Hurricane Doreen (1977)

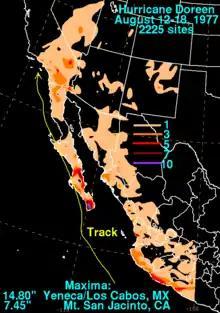
Rainfall summary for Hurricane Doreen

Hurricane Doreen dropped heavy rainfall along the western portions of Mexico and the Southwestern Region of the United States. In Mexico, Doreen produced heaviest precipitation along the Baja California peninsula, where rainfall peaked at in the Los Cabos Area. The mainland of Mexico also received heavy rainfall, especially in the Sierra Madre Oriental mountains. In the city of Mexicali, the storm left more than 2,000 people homeless, many of which lived in shanty-style homes.